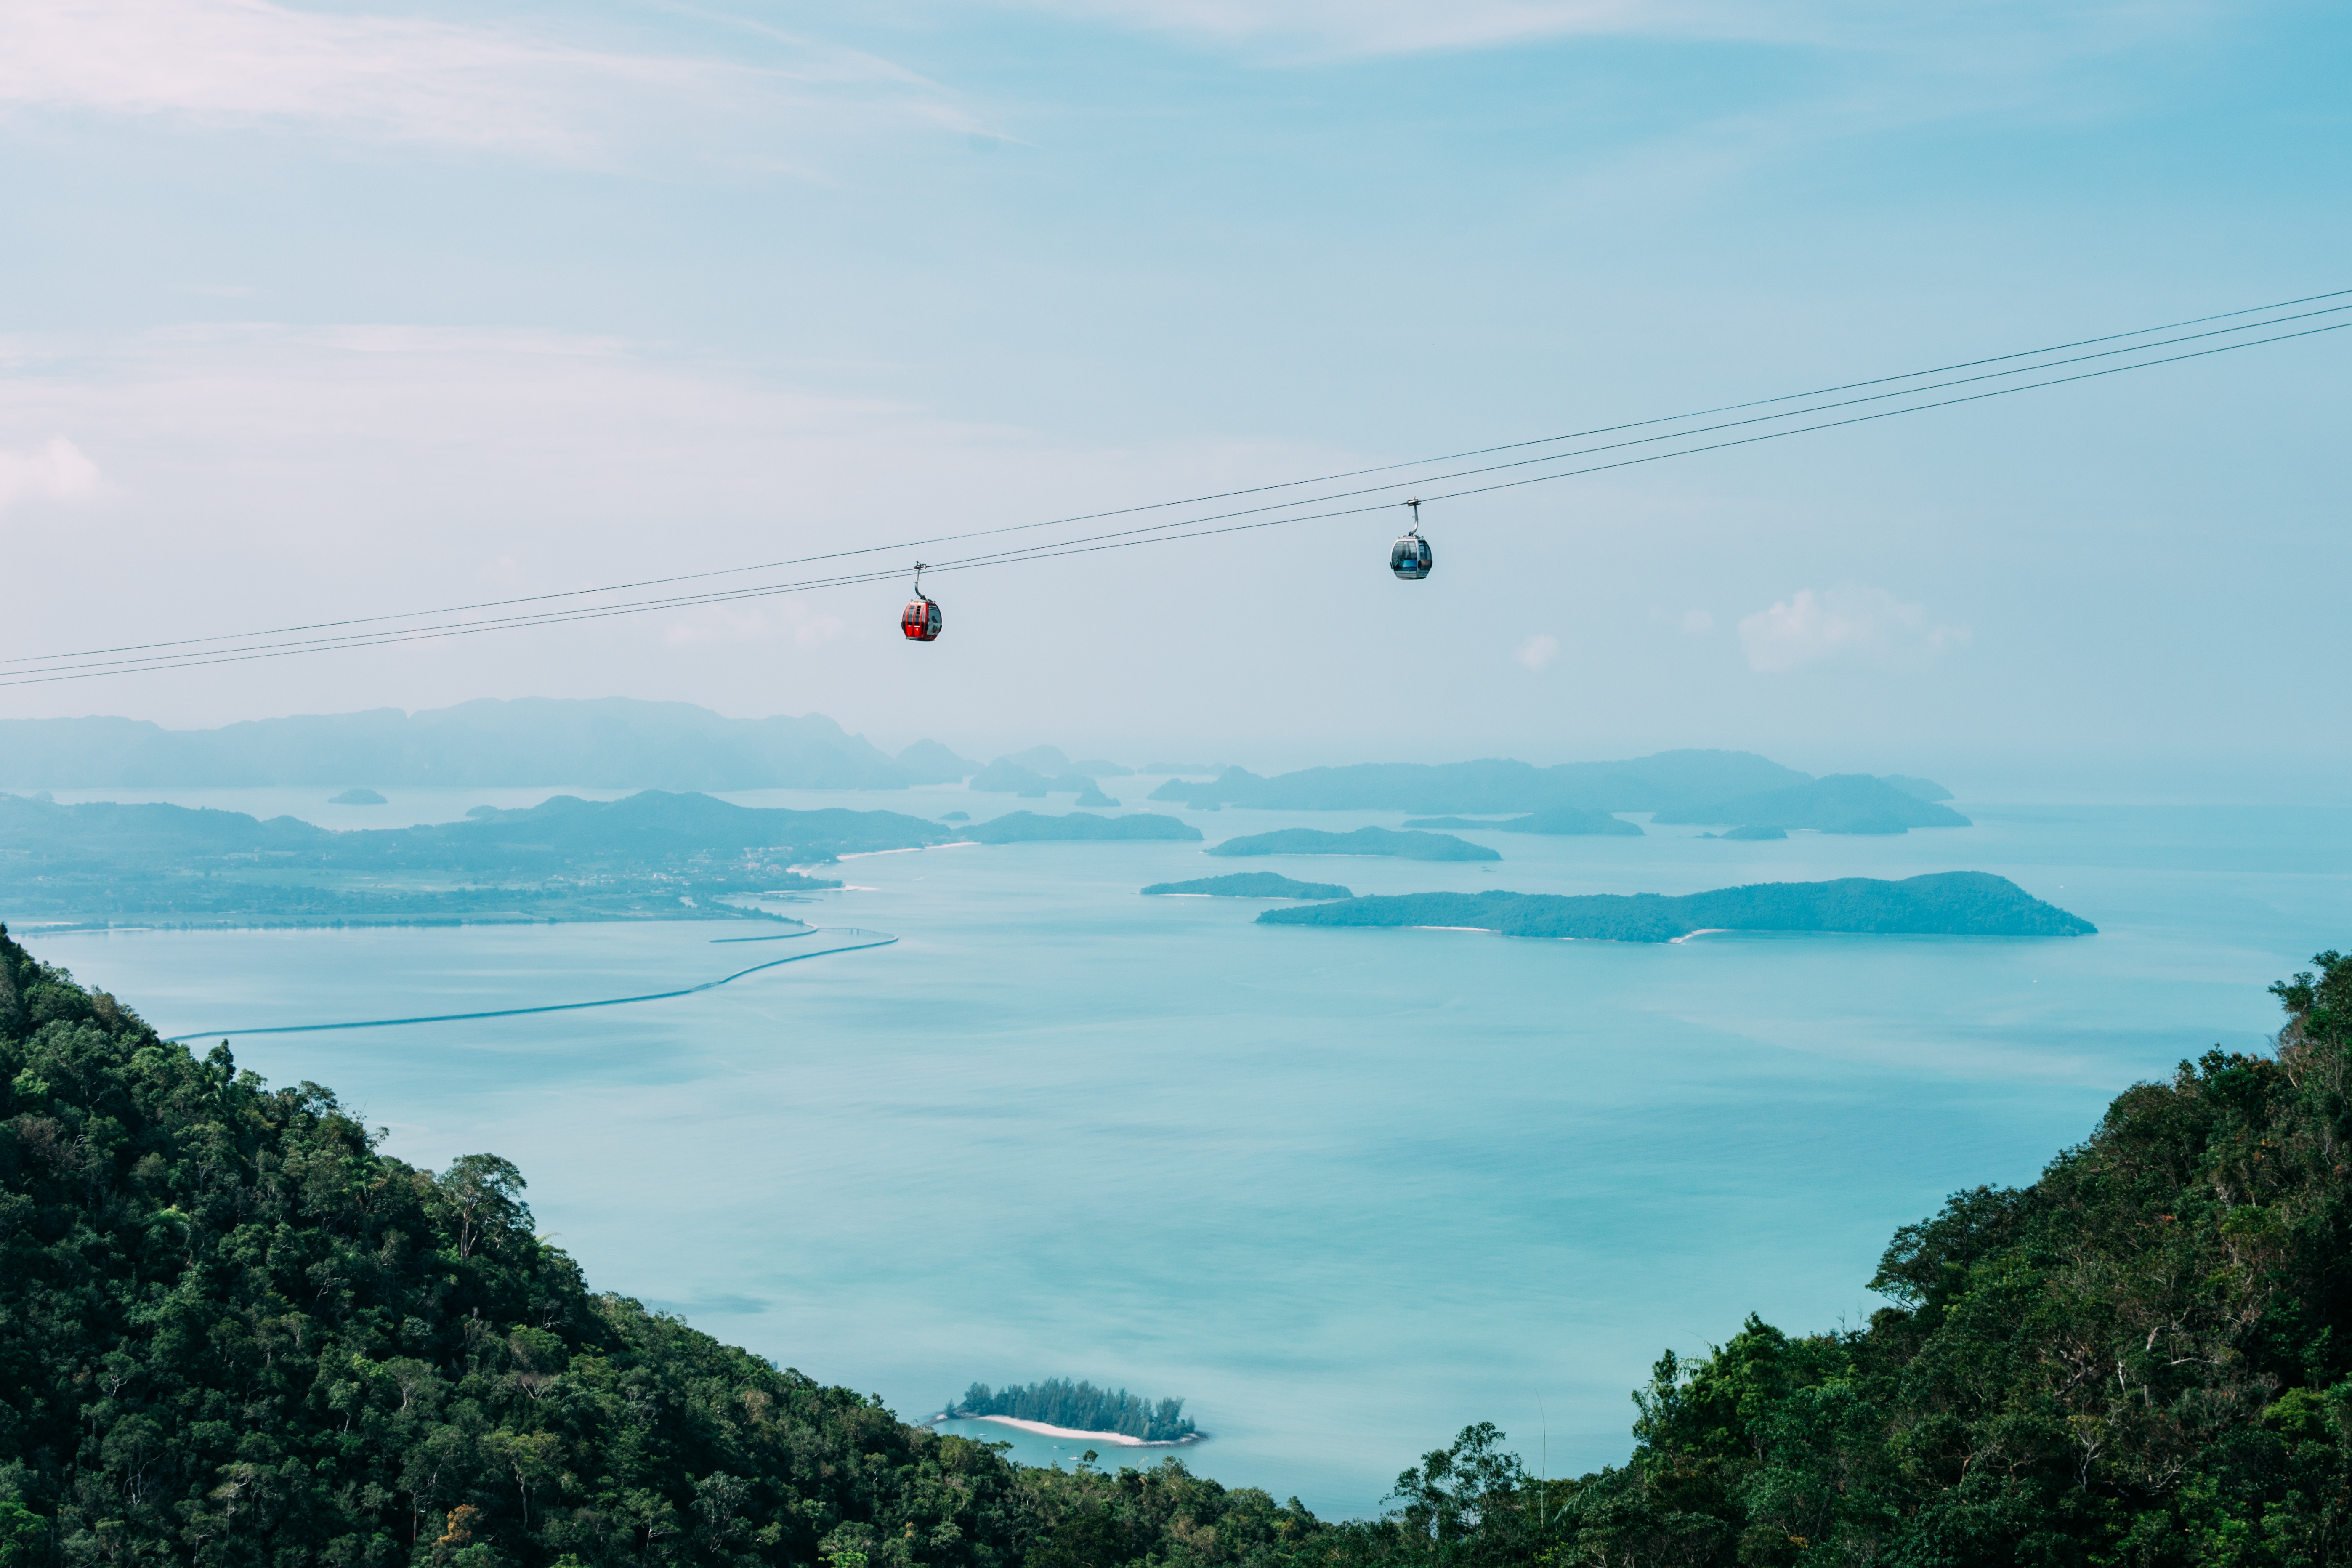
beach, sea, coast, water, ocean, horizon, mountain, cloud, sky, lake, tropical, haze, bay, resort, mountains, islands, seawater, atmosphere of earth, cable lift